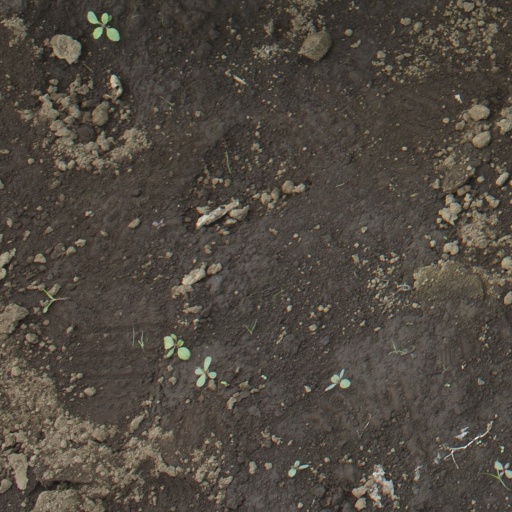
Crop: soybean